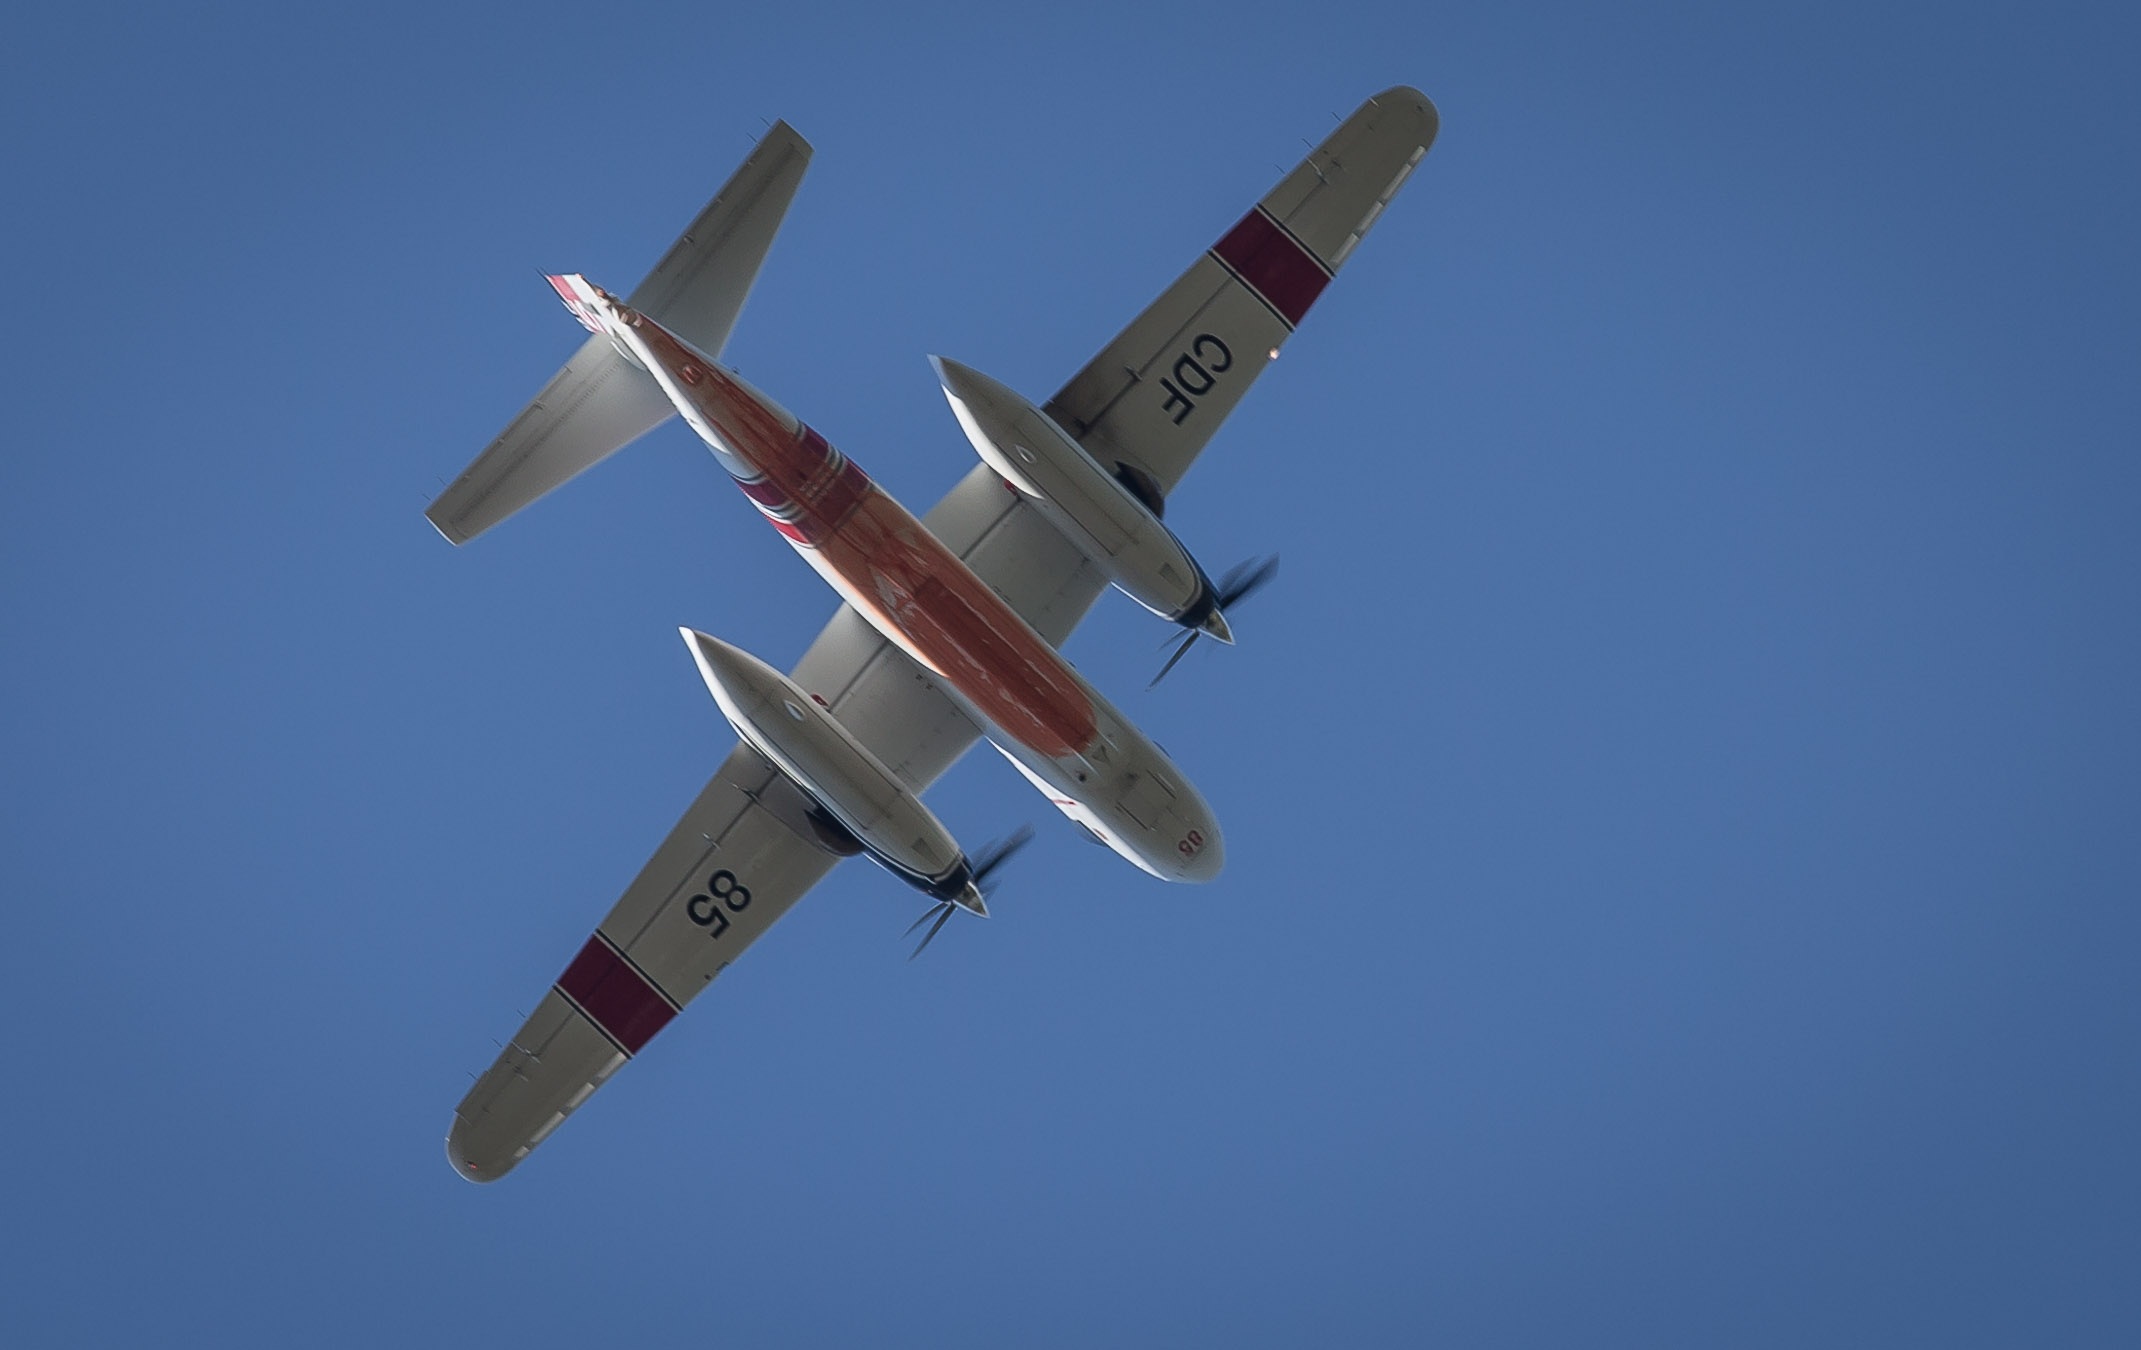
wing, sky, flying, fly, tanker, airplane, aircraft, vehicle, airline, aviation, flight, takeoff, emergency, wildfire, air show, air force, aerobatics, military aircraft, air travel, atmosphere of earth, aircraft engine, general aviation, air racing, calfire